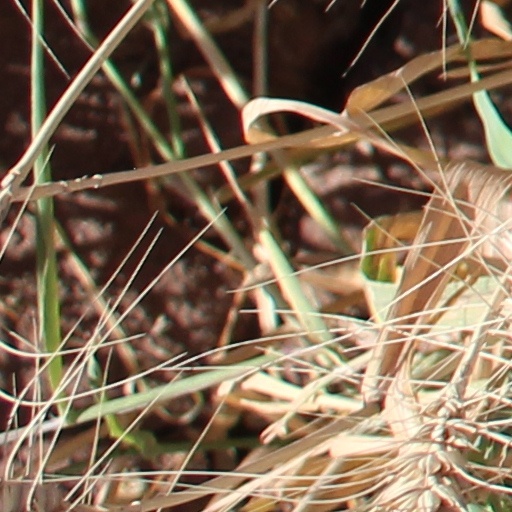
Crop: wheat